Claude Jade

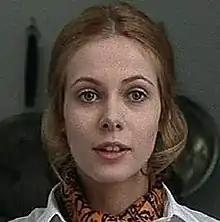
Screenshot from Claude Jade in "Domicile conjugal".

In 1970 she starred as orphan Françoise in the miniseries "Mauregard", directed by Truffaut's co-writer Claude de Givray. Other TV roles in the decade were Sheherazade (in "Shéhérazade"), Louise de La Vallière (in "Le chateau perdu"), and Lucile Desmoulins (in "La passion de Camille et Lucile Desmoulins"). She starred in such television movies as "Mamie Rose", "La Mandragore", "Monsieur Seul", "Fou comme François", "Les anneaux de Bicêtre", "Ulysse est revenu", and, in her biggest success of that decade, "The Island of Thirty Coffins" (L'île aux trente cercueils), a 1979 series in which she portrayed heroine Veronique d'Hergemont.